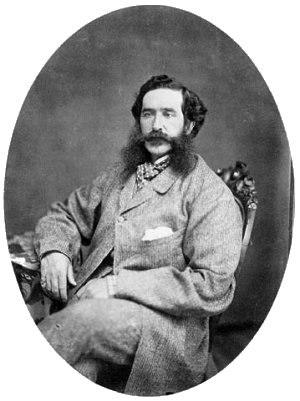
M. Charles Rene Leonidas d'Irumberry de Salaberry à Québec (Québec, Canada), un militaire canadien, fils de Charles-Michel d'Irumberry de Salaberry, lieutenant colonel de la Guerre de 1812.
"Les Voltigeurs de Québec est le nom d'un régiment d'infanterie de la Première réserve des Forces armées canadiennes. Ayant été fondé en 1862 en tant que The 9th Battalion Volunteer Militia Rifles, Canada, littéralement « Le 9ᵉ Bataillon de fusiliers de la milice volontaire, Canada », il s'agit du plus ancien régiment canadien-français. Ce bataillon devint un régiment en 1900 en adoptant le nom de 9th Regiment ""Voltigeurs de Québec"", littéralement le « 9ᵉ Régiment ""Voltigeurs de Québec"" ». En 1954, celui-ci fusionna avec Le Régiment de Québec. De plus, de 1965 à 1966, il était fusionné avec The Royal Rifles of Canada.